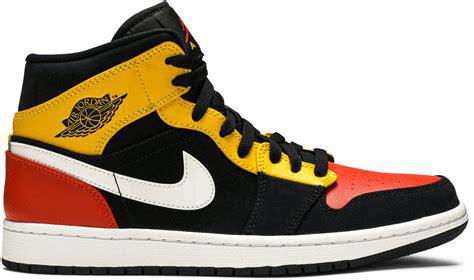
Brand: Jordan
Model: 1